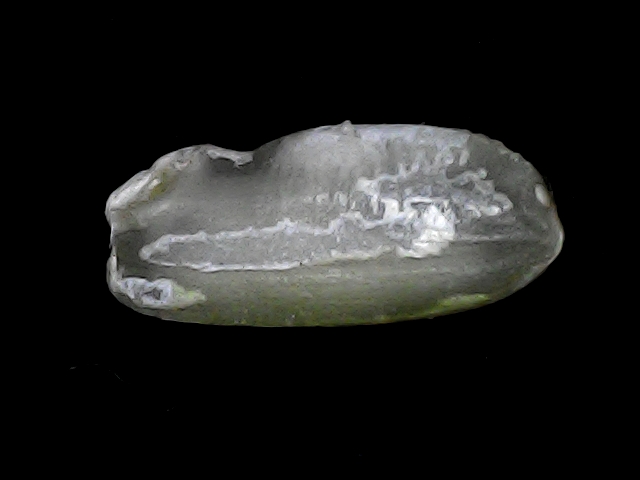
Rice variety: BRRI74